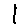
Label: 1